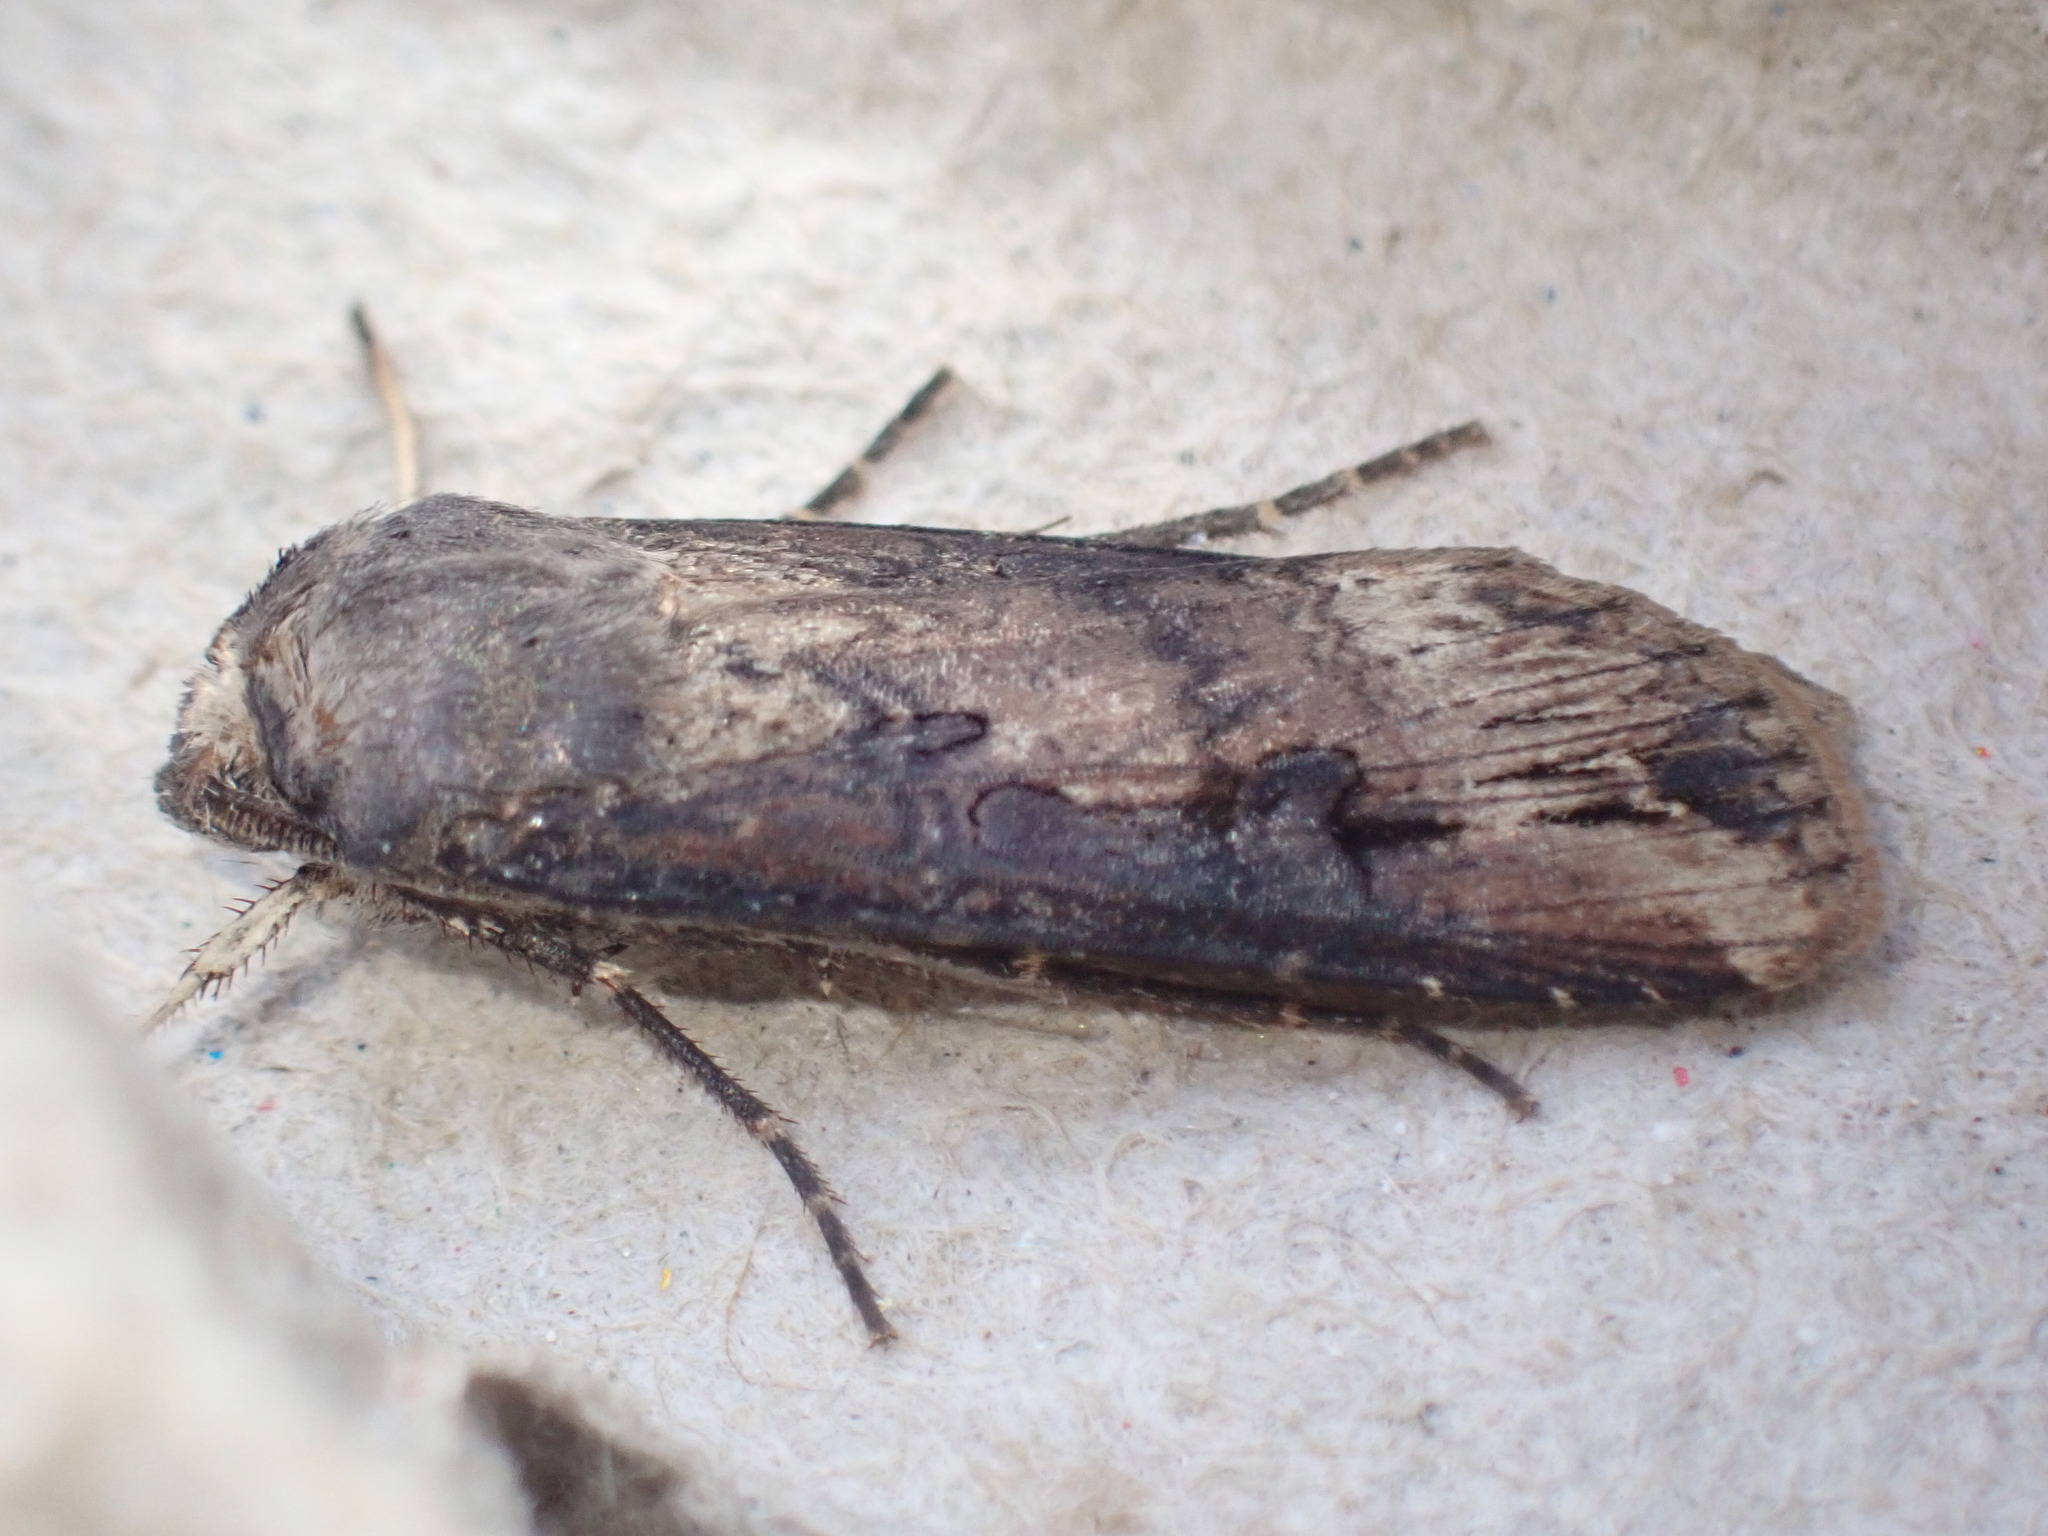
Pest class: cutworms